Grand Canal (Venice)

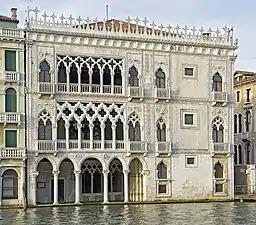
Ca' d'Oro

Venetian Gothic architecture found favor quite late, as a splendid flamboyant Gothic ("gotico fiorito") beginning with the southern façade of the Doge's Palace. The verticality and the illumination characterizing the Gothic style are found in the porticos and loggias of fondaco houses: columns get thinner, elongated arches are replaced by pointed or ogee or lobed ones. Porticos rise gently intertwining and drawing open marbles in quatrefoils or similar figures. Façades were plastered in brilliant colors.